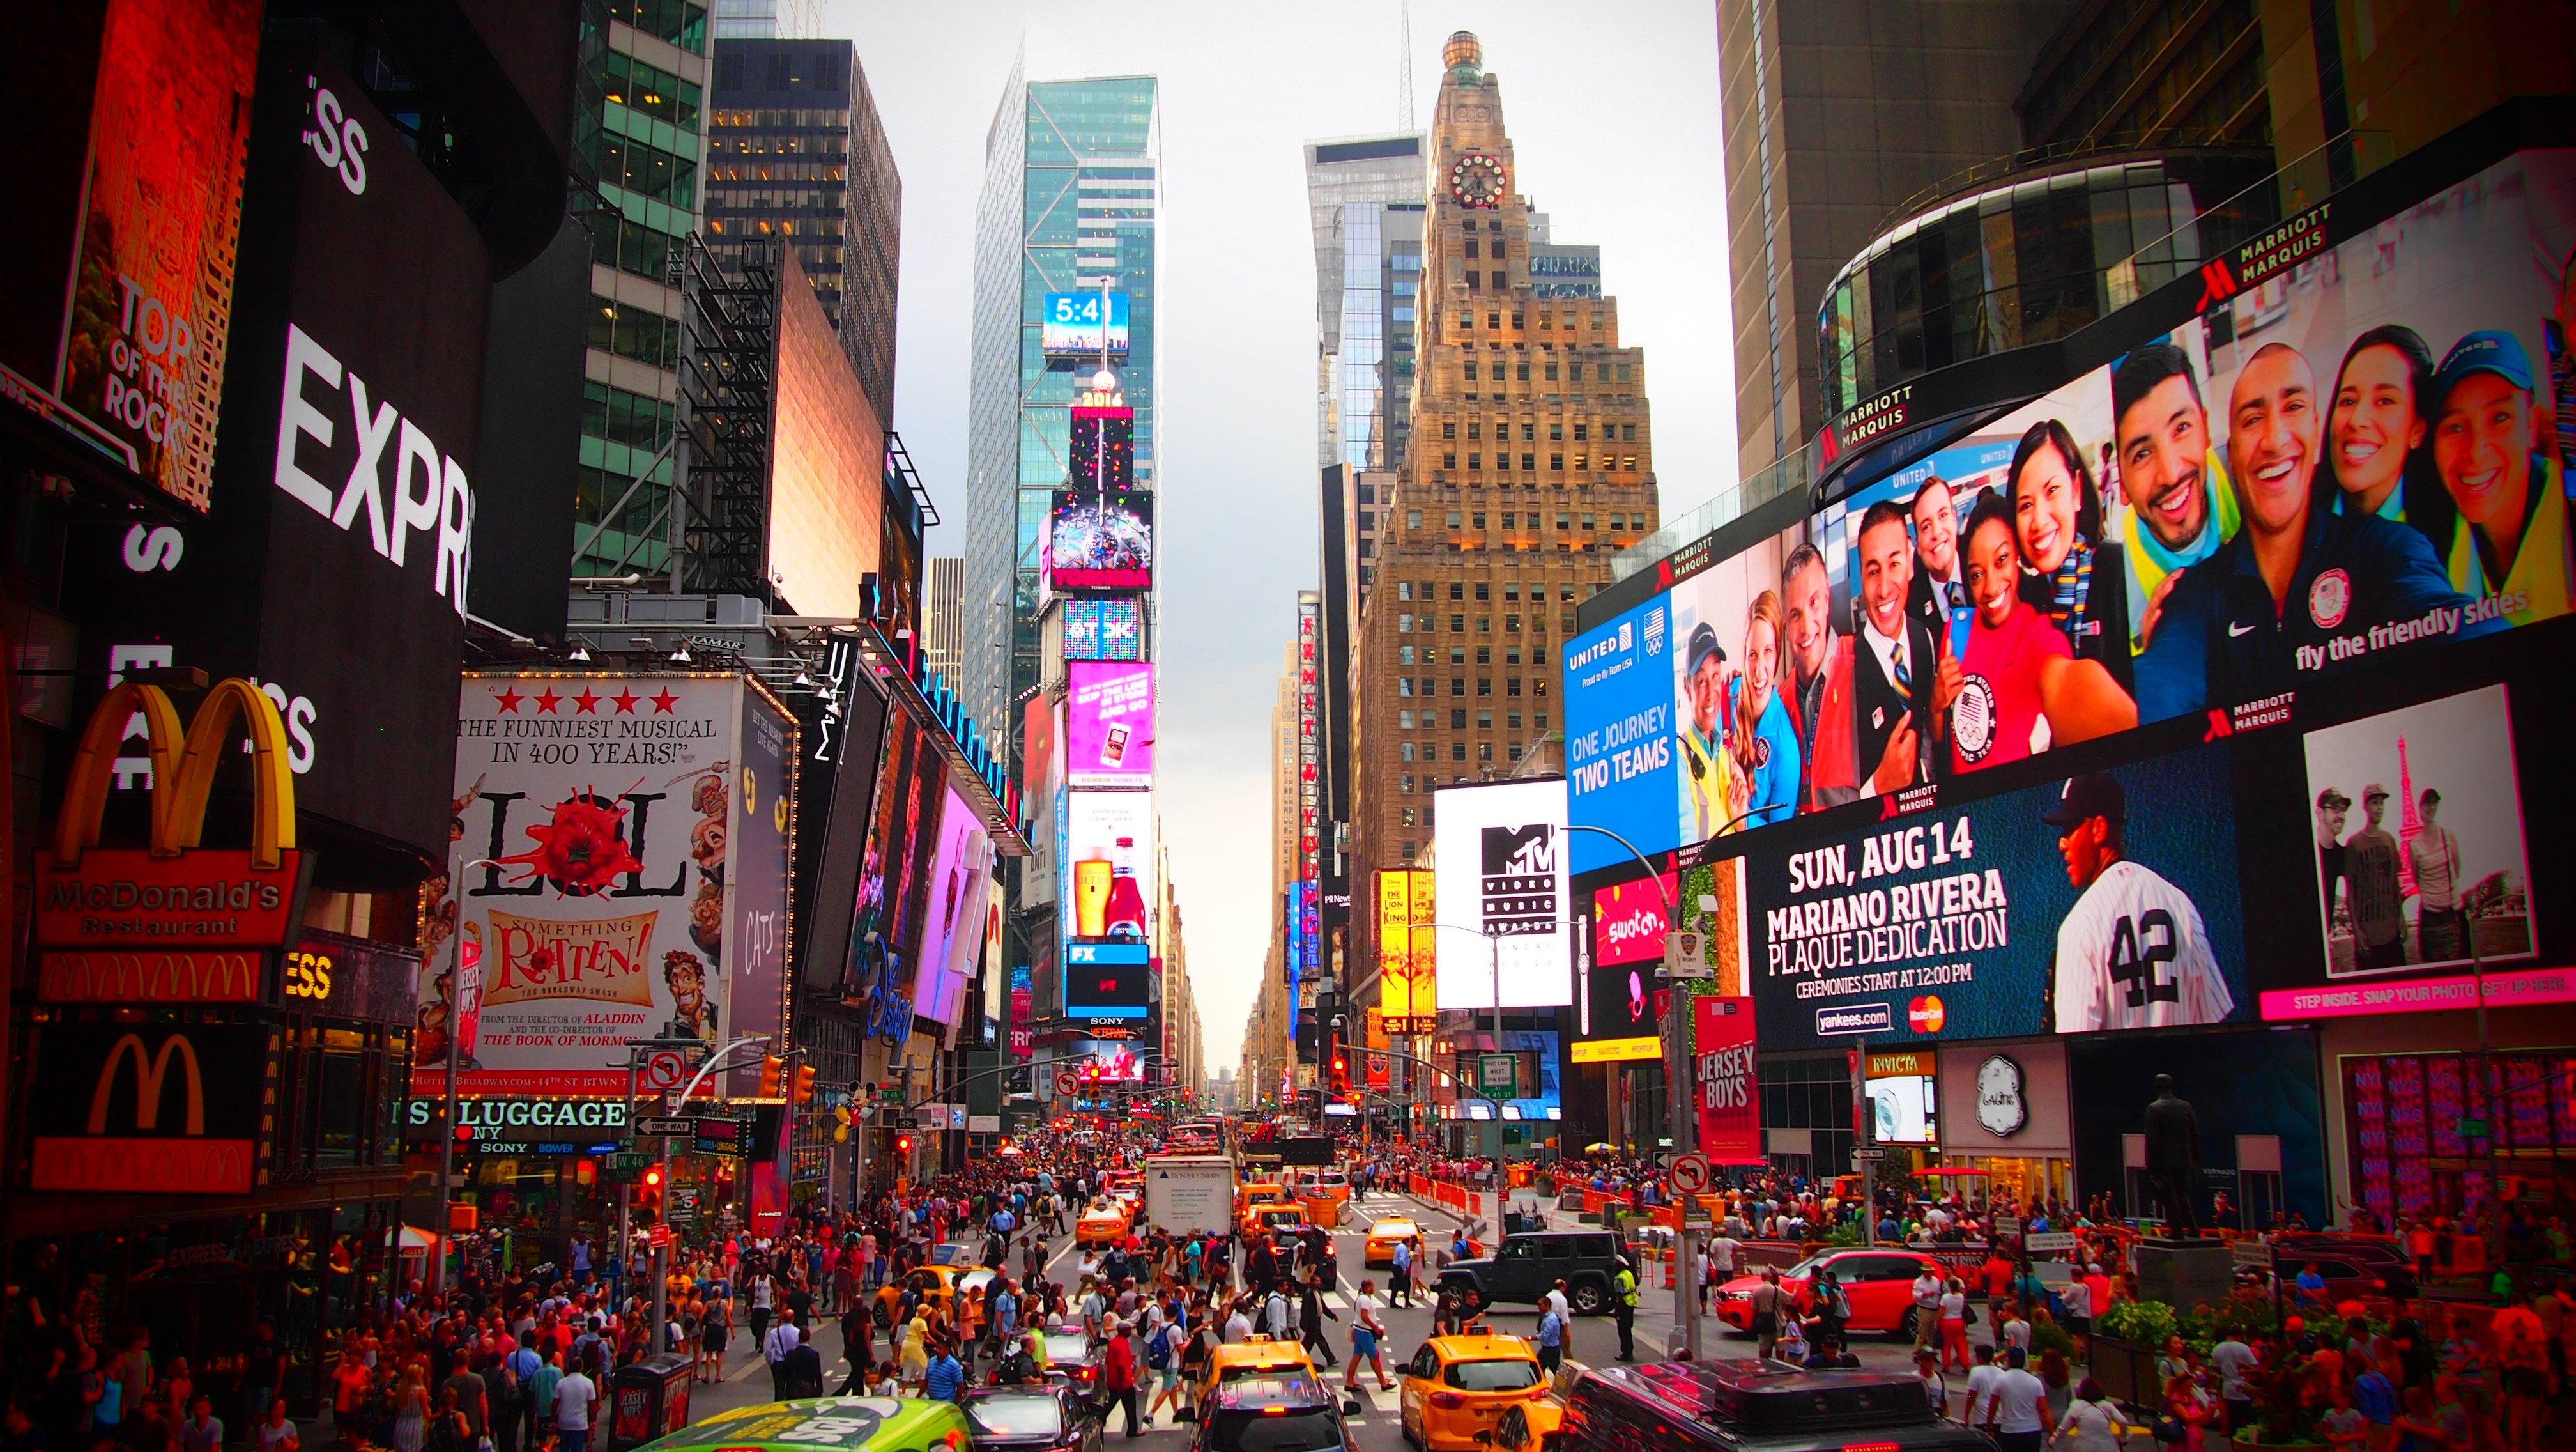
street, new york, crowd, sightseeing, jam, festival, time square